Gun Hill (film)

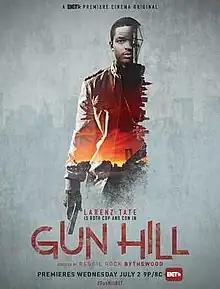

Gun Hill is a 2014 American television film directed by Reggie Rock Bythewood and starring Larenz Tate. Produced in 2011, the film was delayed for almost three years until BET announced June 6, 2014, that "Gun Hill" will premiere on its network on July 2, 2014. The film was produced as a pilot for a possible new drama series on BET.